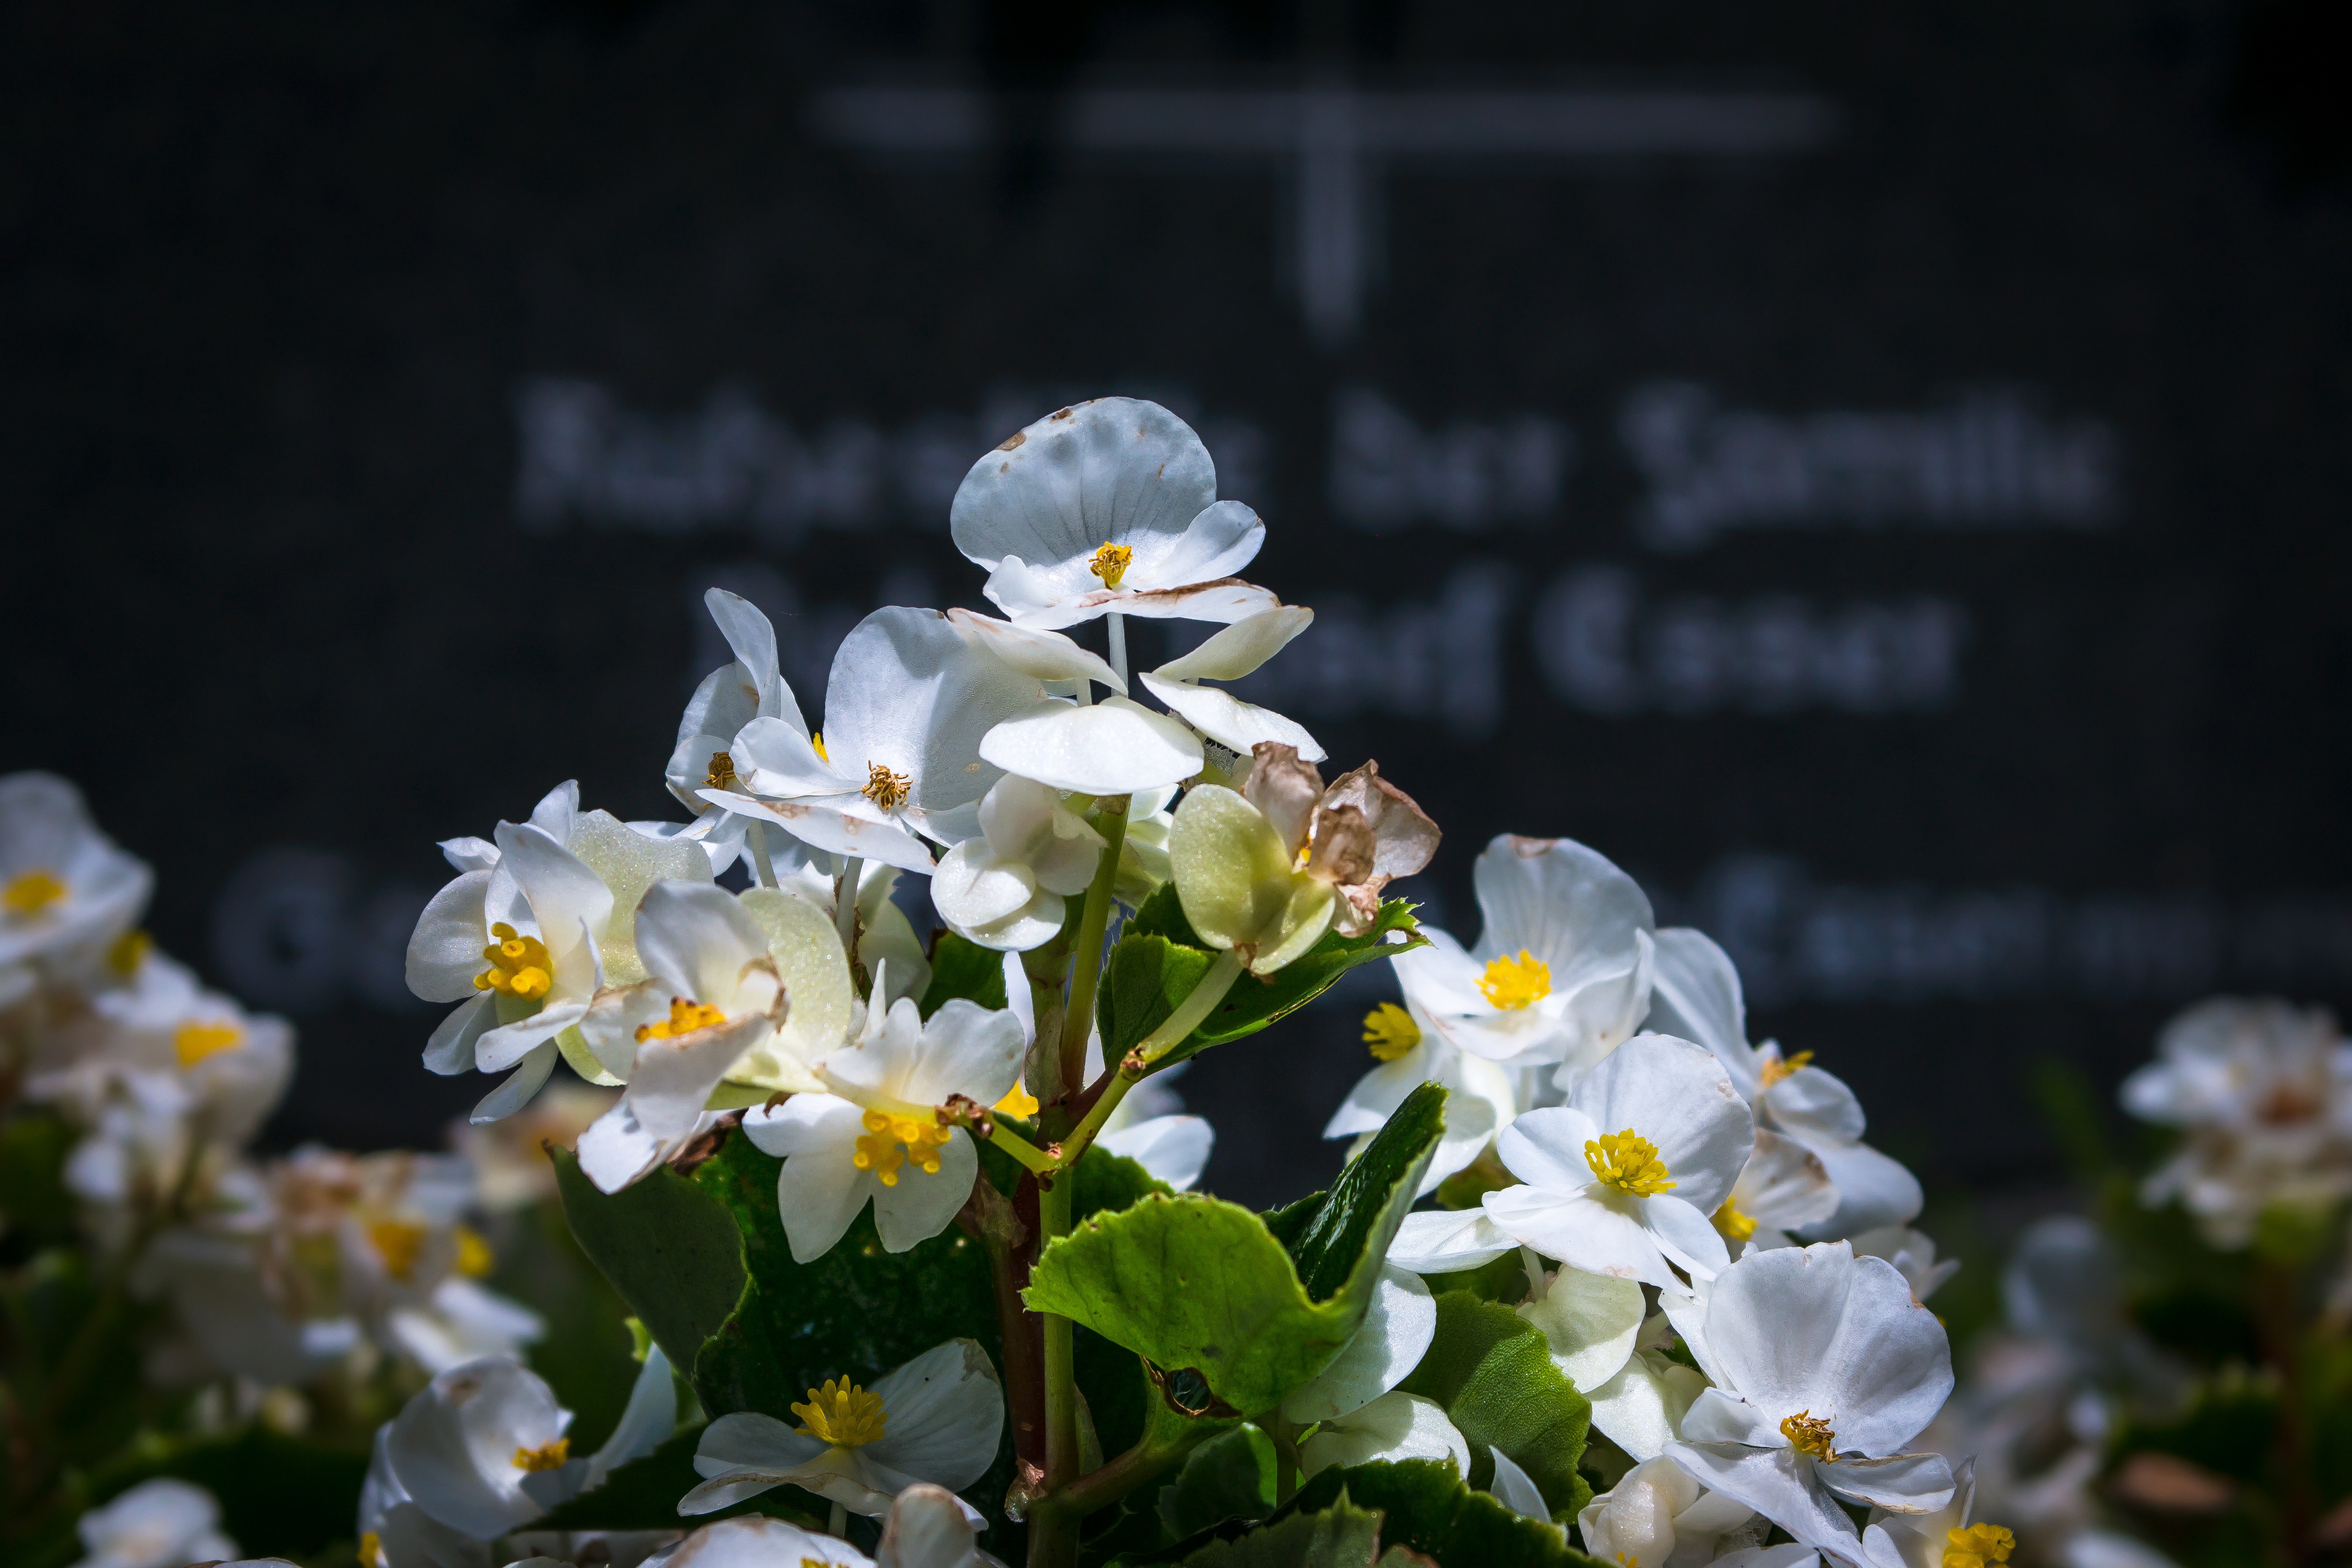
nature, branch, blossom, plant, flower, petal, spring, botany, cemetery, yellow, tombstone, flora, wildflower, close up, grave, macro photography, jasmine, flowering plant, ice begonia, grave planting, land plant